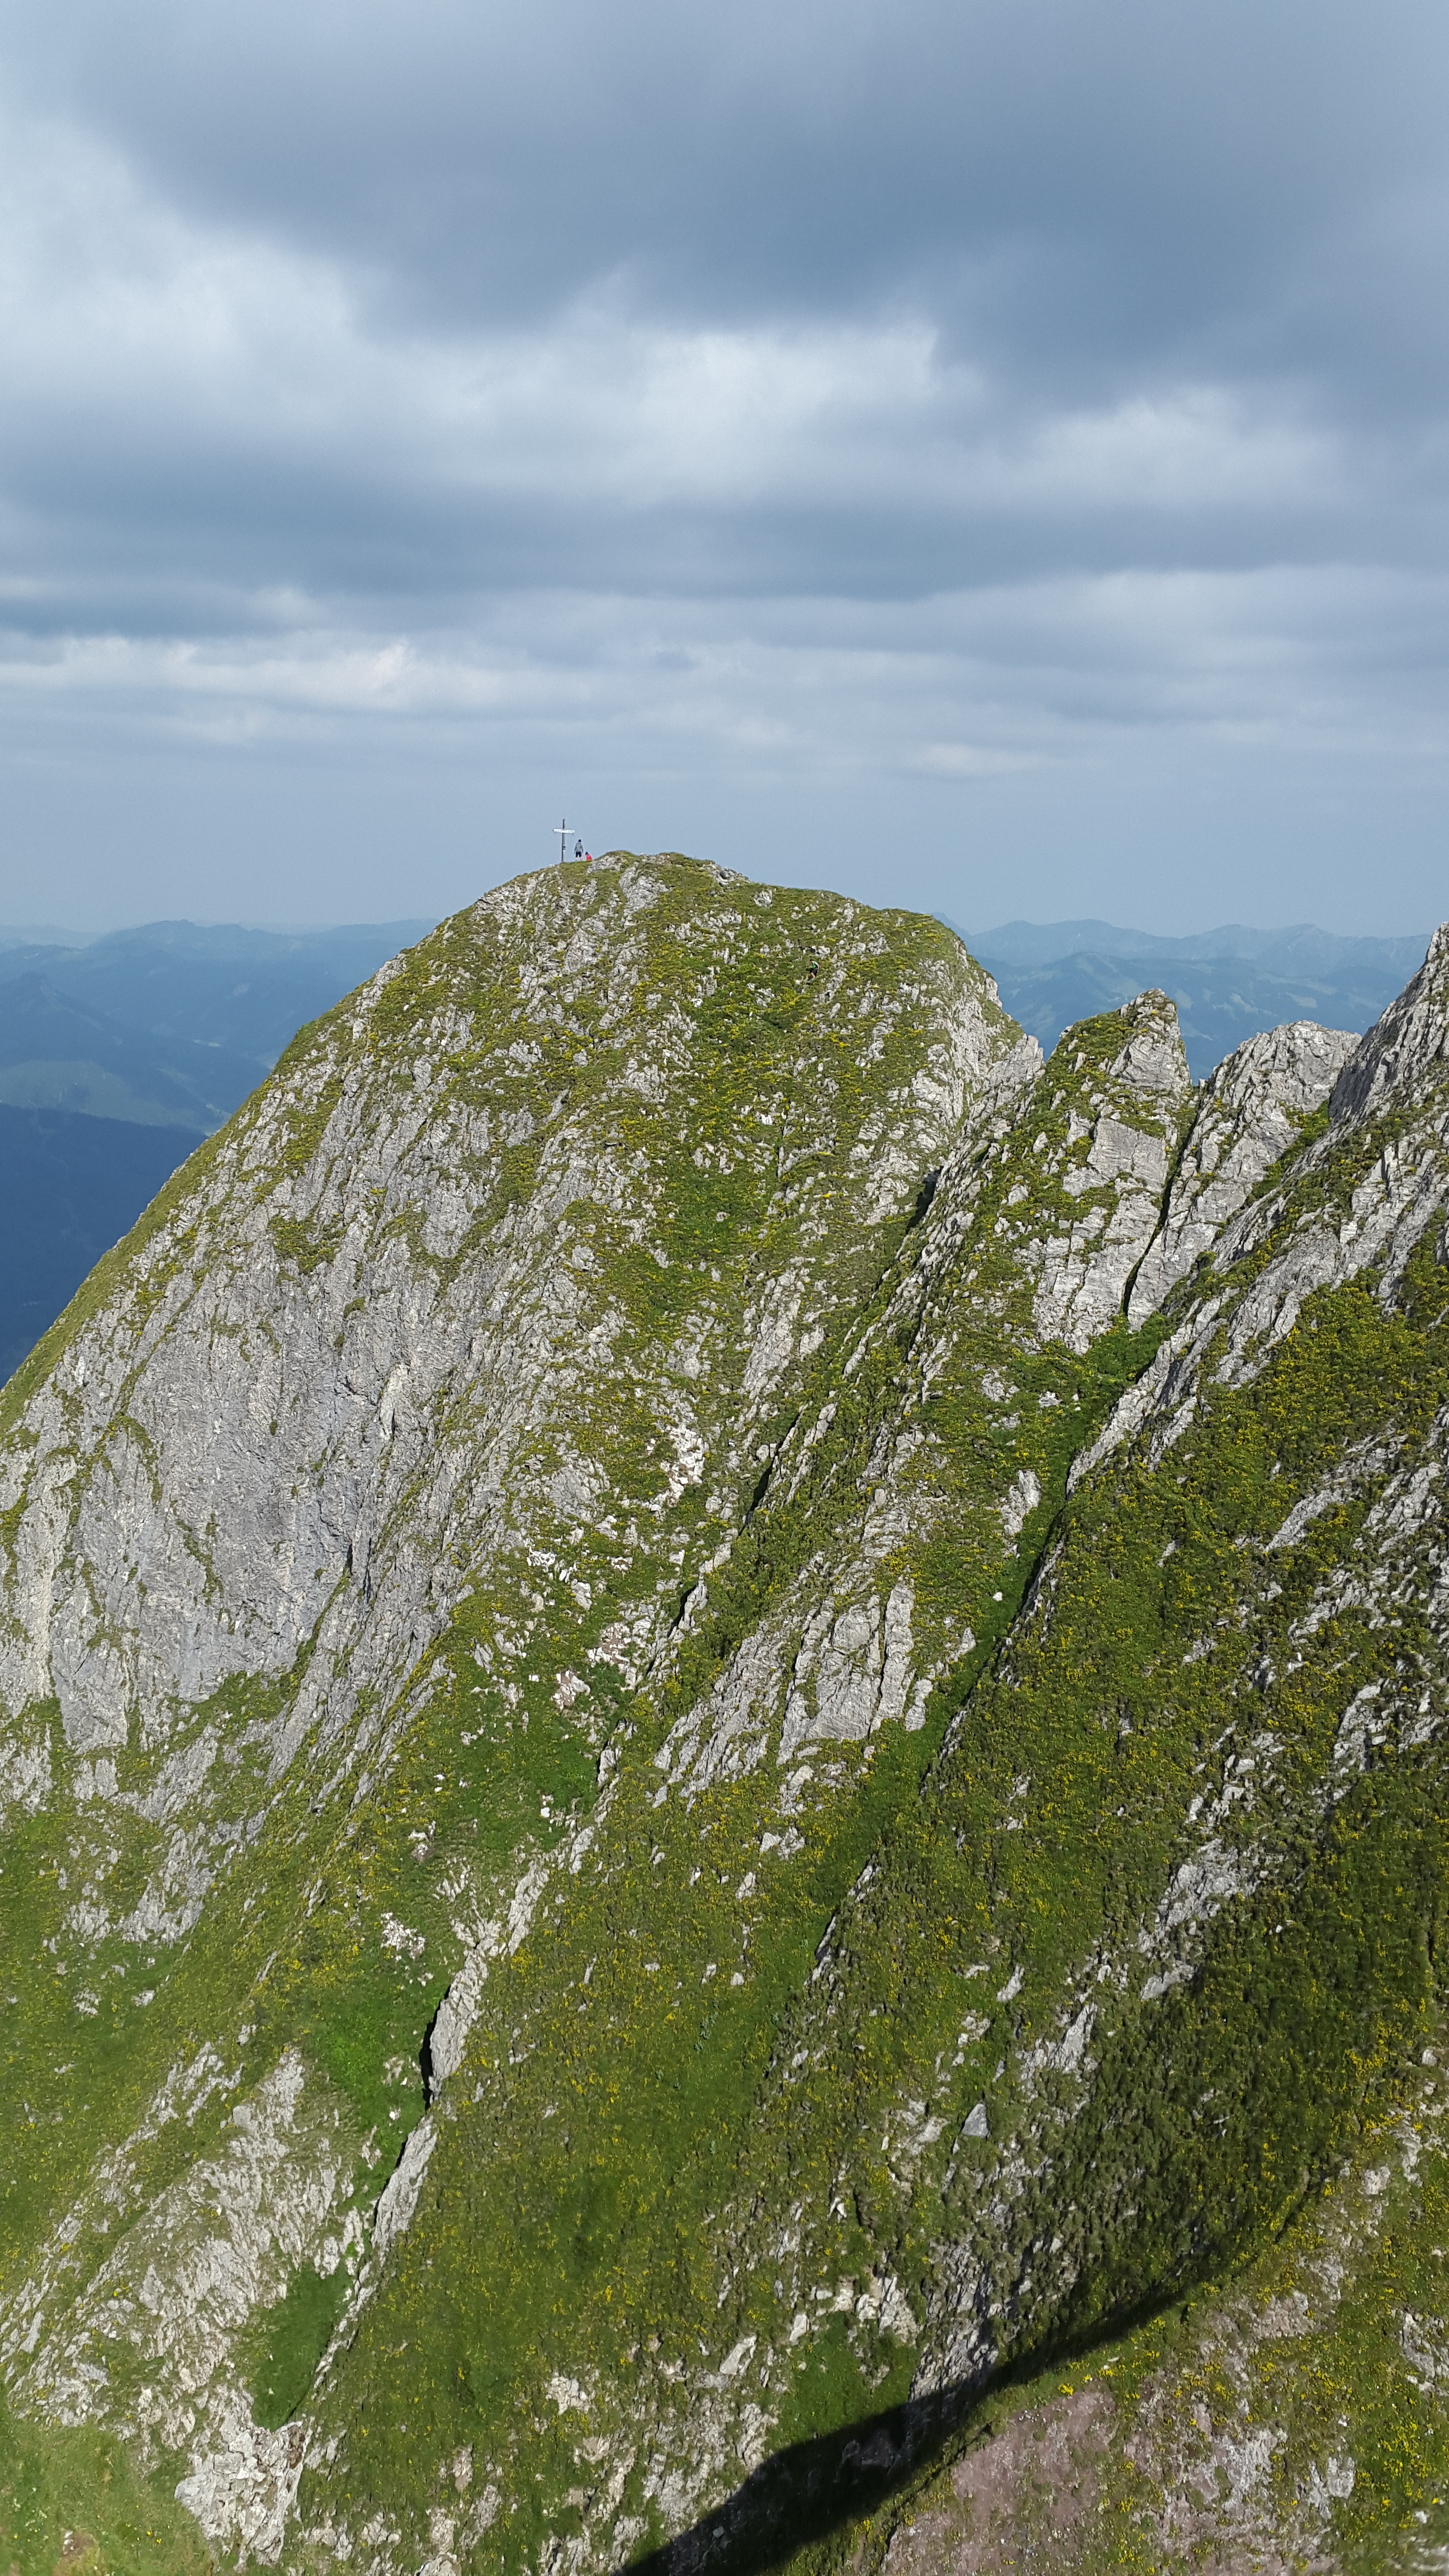
landscape, sea, coast, nature, grass, rock, walking, mountain, cloud, sky, hill, lake, adventure, mountain range, summer, cliff, idyllic, green, alpine, highland, terrain, ridge, summit, geology, alps, plateau, fell, idyll, oberstdorf, landform, allg u, mountain pass, allg u alps, geographical feature, mountainous landforms, h fats, grasberg, steep grass